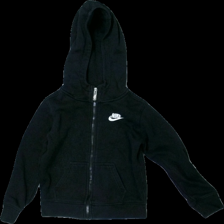
View: front
Type: Hoodie
Category: Children
Brand: Nike
Colors: White, Black
Material: 74% cotton 26% polyester
Pattern: Logo print
Cut: Regular
Size: 104
Season: All
Price range: <50
Recommended usage: Export
Description: svart hoodie med dragkedja och logga fram, urtvättad
Comment: urtvättad